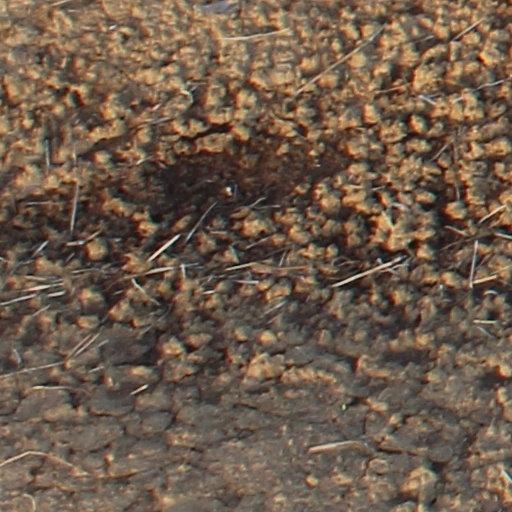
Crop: wheat